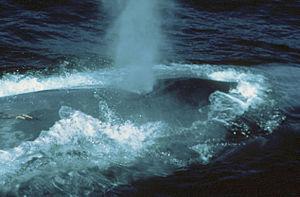
Les mysticètes ou cétacés à fanons, ou encore vraies baleines, forment un micro-ordre de cétacés. Ce groupe est caractérisé par la possession de fanons. Le terme mysticète vient du grec ancien « mystax » qui a donné « moustache ».